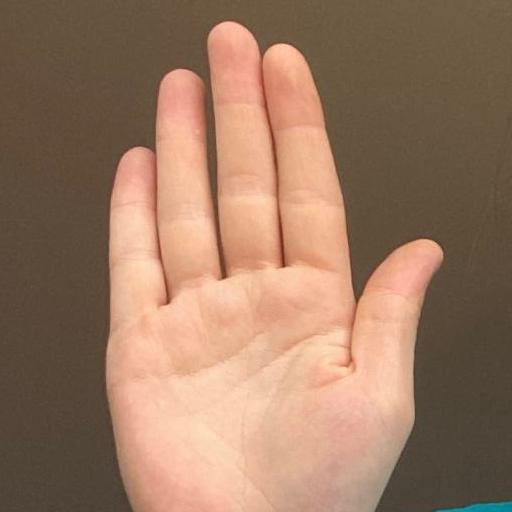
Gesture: stop